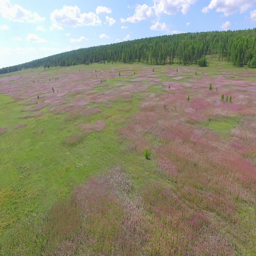
aerial survey from the air .